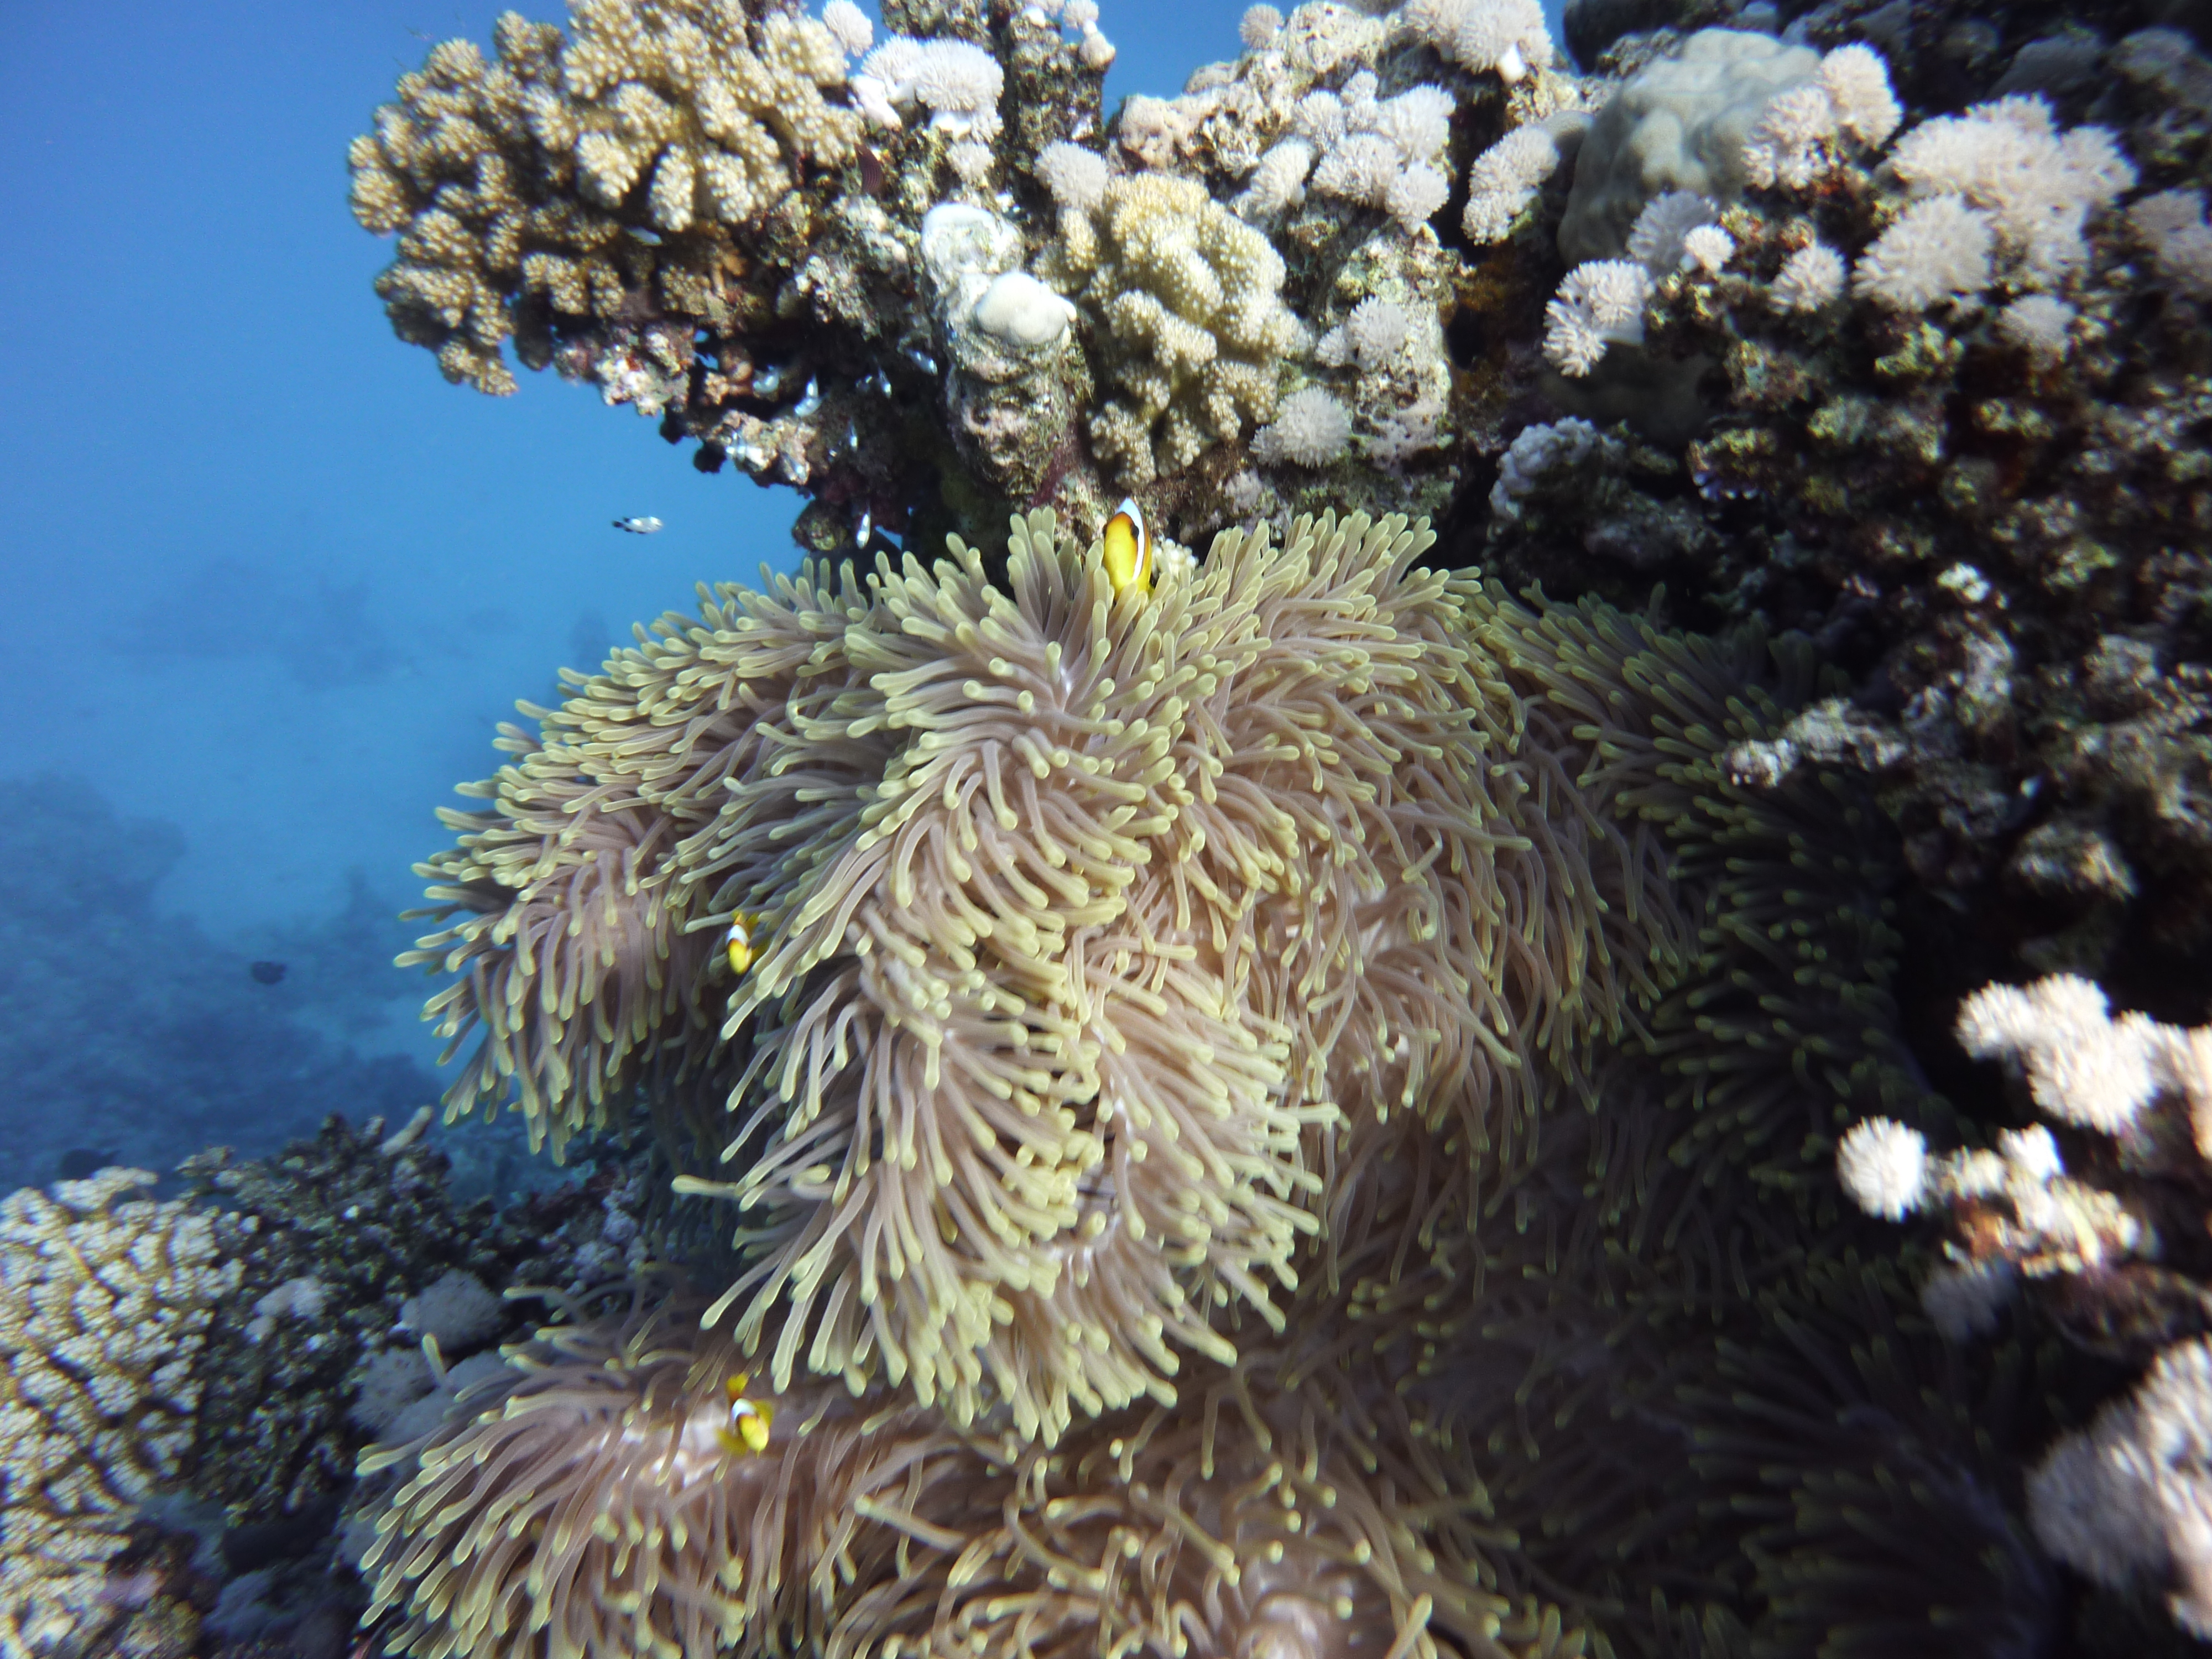
coral reef, coral, reef, underwater, natural environment, stony coral, marine biology, invertebrate, organism, marine invertebrates, sea anemone, cnidaria, plant, coastal and oceanic landforms, anemone, sponge